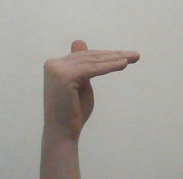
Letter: khaa